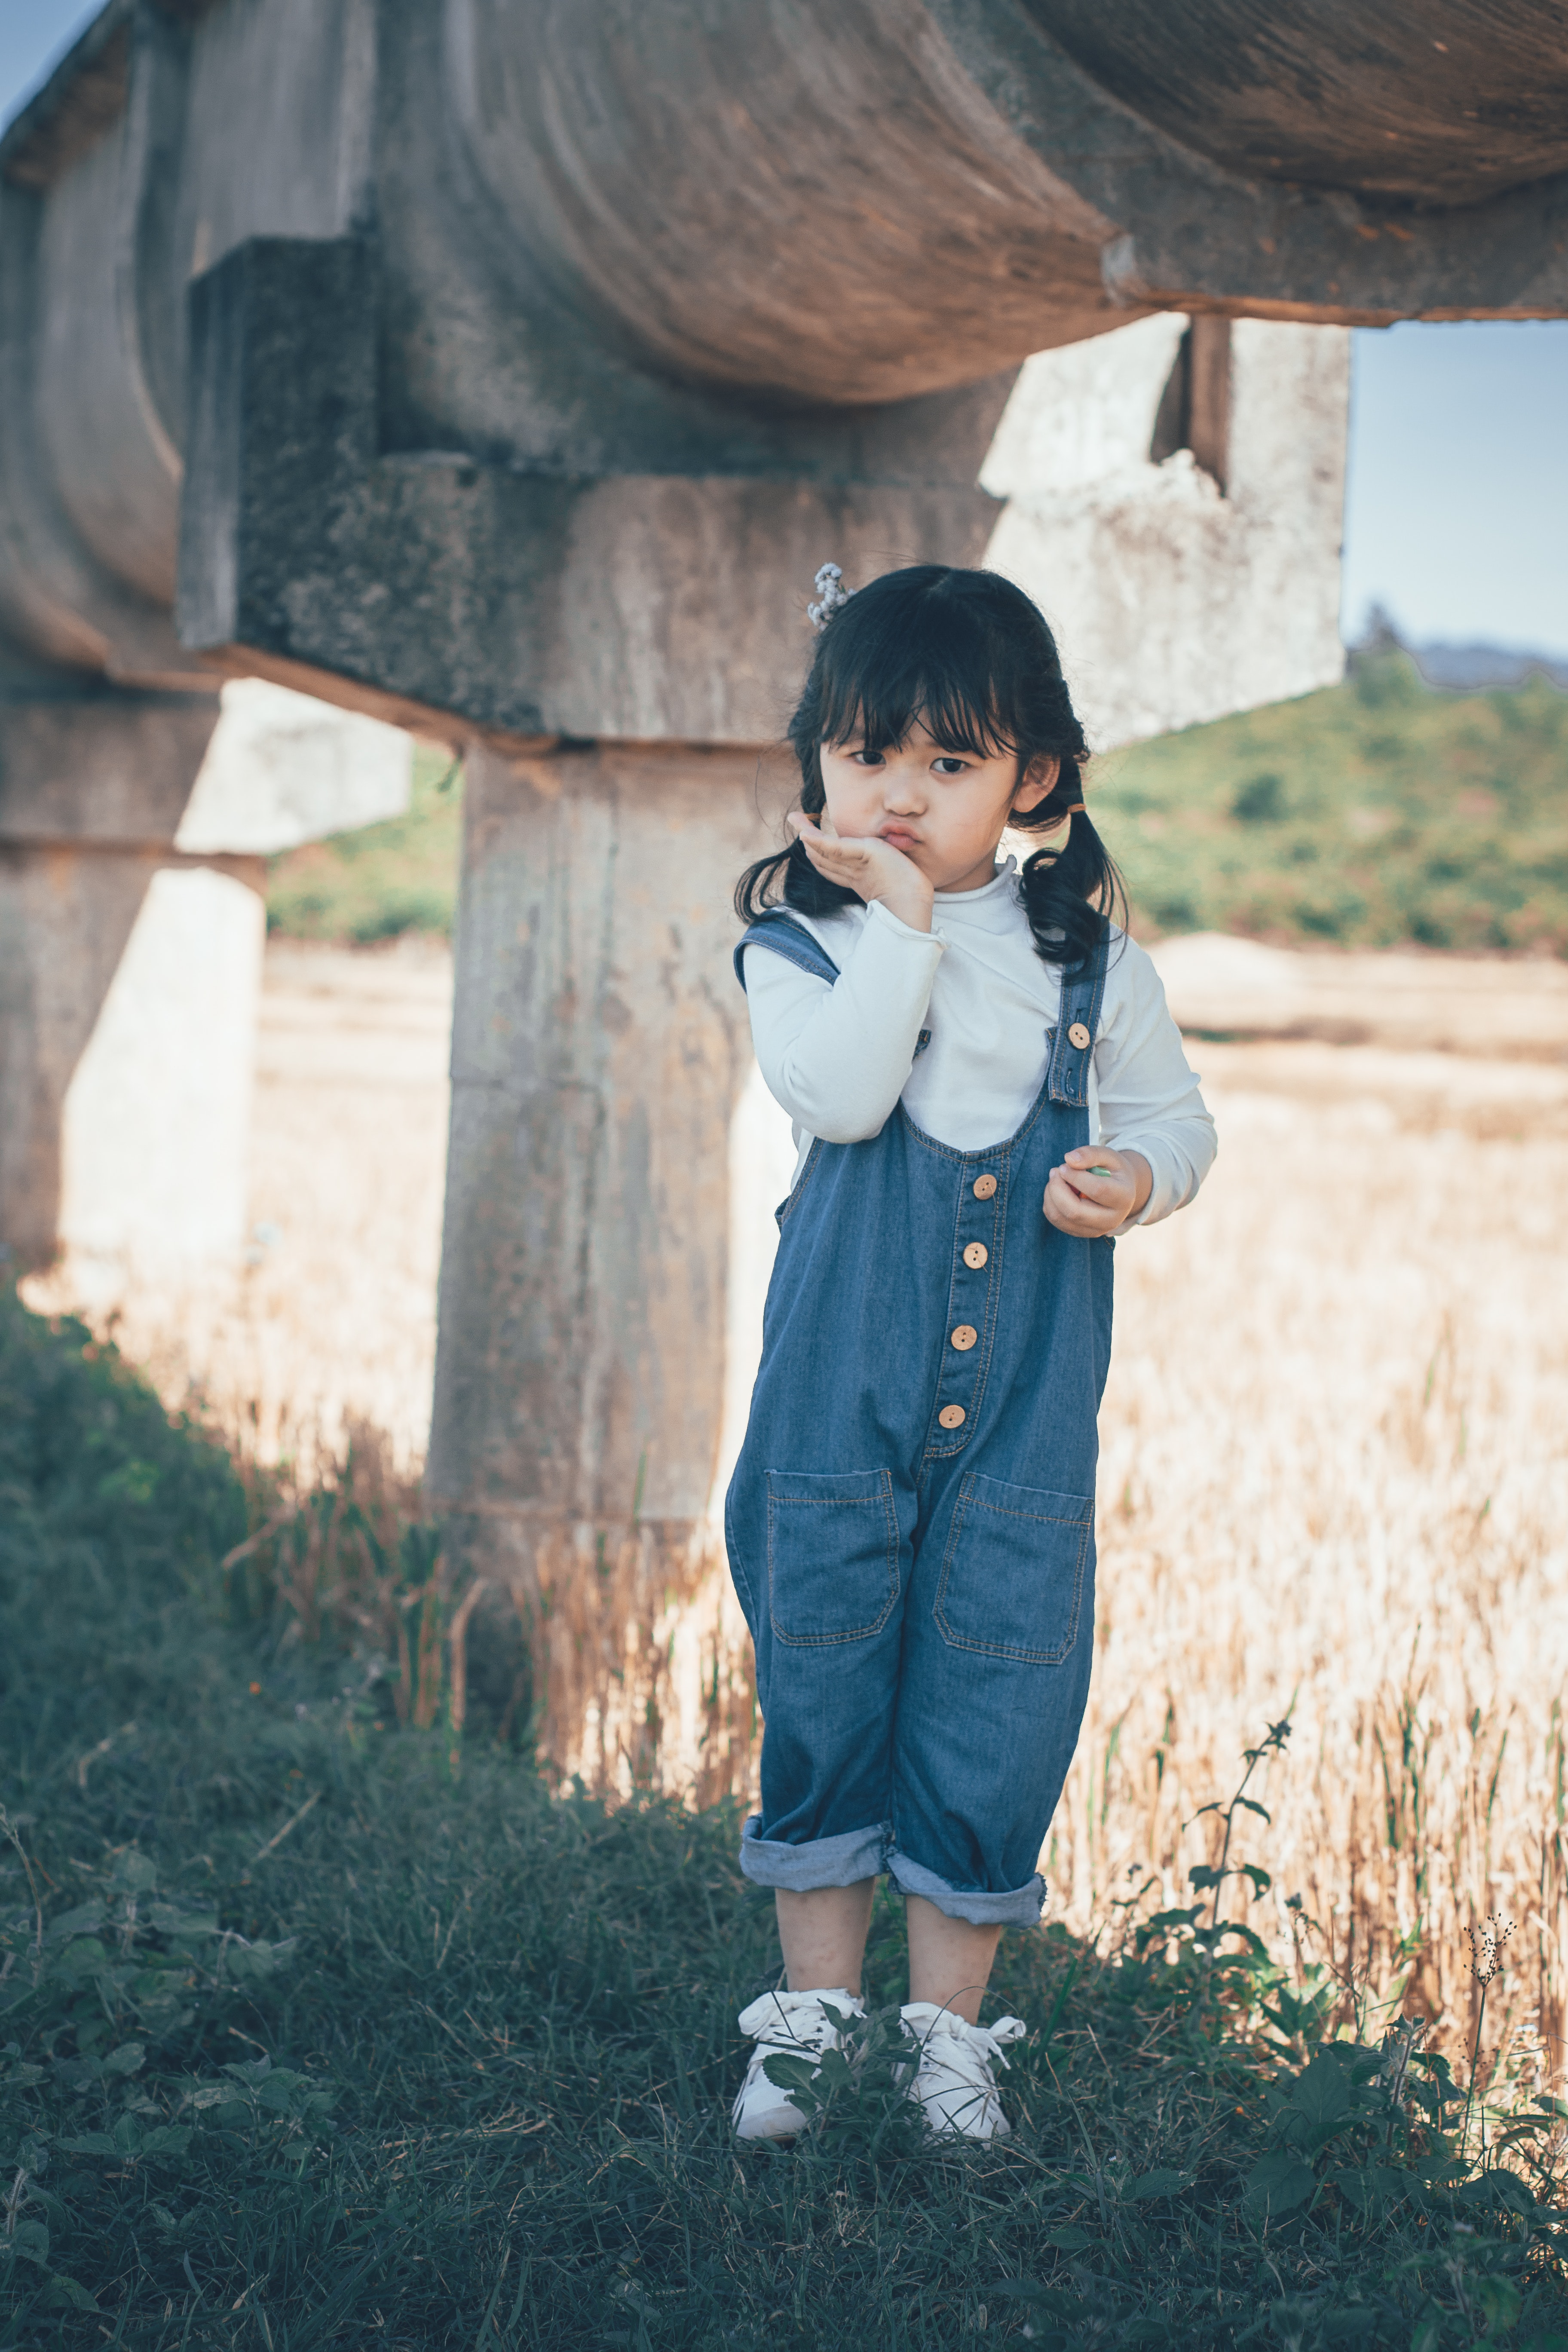
photograph, child, snapshot, skin, grass, photography, tree, toddler, outerwear, plant, black hair, jacket, play